Cinema Bandi

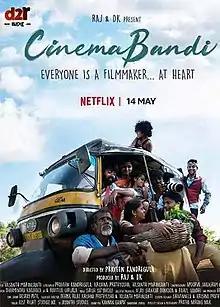
Release poster

Cinema Bandi is a 2021 Indian Telugu-language neo-noir dramedy film directed by debutant Praveen Kandregula. Produced by Raj & DK, the film features several debutant actors. Set in a village near the Andhra–Karnataka border, the plot revolves around a group of young filmmakers trying to make a film through a camera they found. The film premiered on Netflix on 14 May 2021. Cinema Bandi is featured in the Indian Panorama section at the 53rd IFFI where it won the Jury Special Mention. The film is inspired from an Indian documentary "Supermen of Malegaon" (2008).